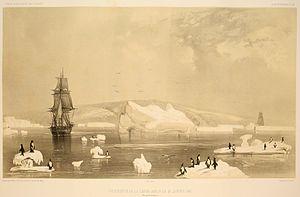
Découverte de la Terre Adélie, le 19 janvier 1840. Atlas pittoresque, planche 168
La base Dumont-d'Urville est une base scientifique française située sur l'île des Pétrels, en terre Adélie, dans l'archipel de Pointe-Géologie. Elle doit son nom à l'explorateur Jules Dumont d'Urville qui découvrit l'archipel en 1840.